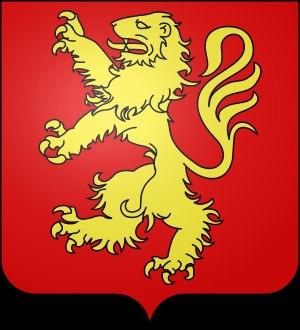
La maison de Blois-Champagne est une dynastie comtale et royale du Moyen Âge. Ses principaux membres ont donné des comtes de Blois, de Chartres, de Châteaudun, de Troyes, de Meaux, de Champagne, des ducs de Bretagne et duc de Normandie, des rois de Navarre, un roi de Jérusalem, un roi d'Angleterre ainsi que des comtes d'Aumale et de Boulogne. Maison fondée au Xᵉ siècle, elle fut très puissante au Moyen Âge. Ses membres contrôlèrent les comtés de Blois et de Champagne, ainsi que l’archevêché de Bourges et encerclaient le domaine royal capétien, avant d'acquérir la couronne de Navarre. La branche aînée prend fin officiellement en 1305, avec la mort de la reine de France, Jeanne de Navarre.